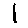
Label: 1